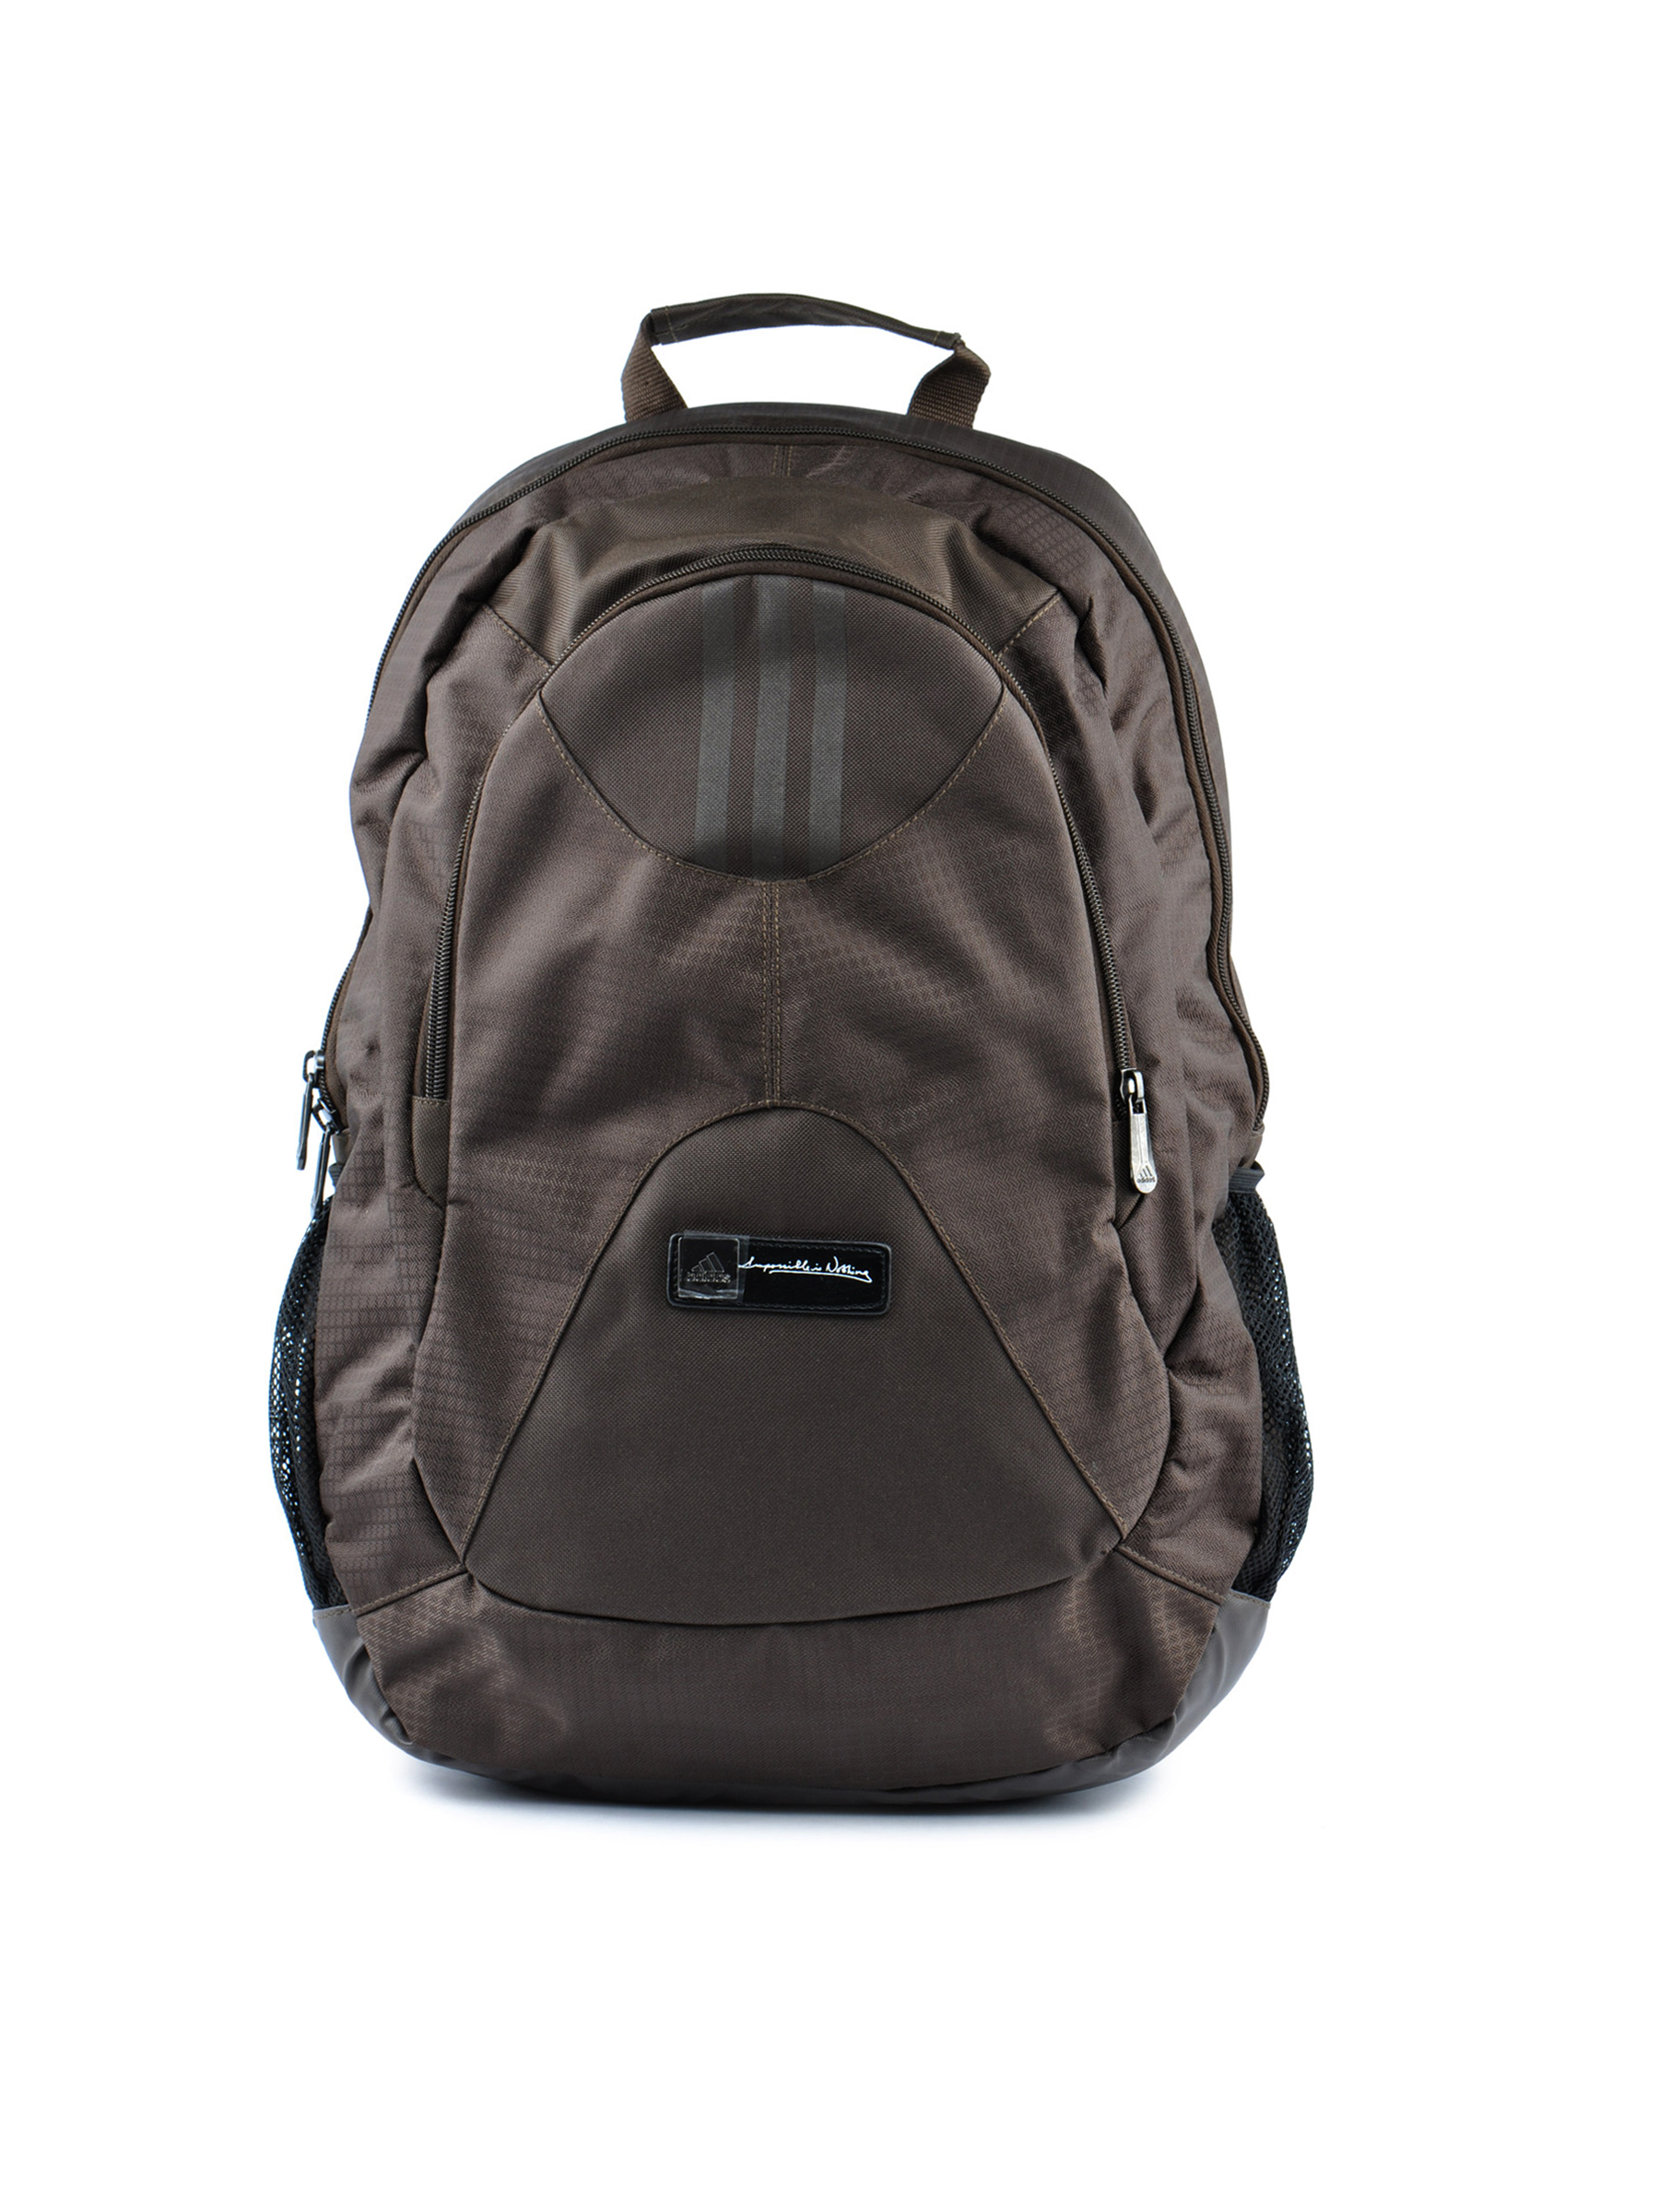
ADIDAS Unisex Ep Bp Adv Casu Brown Backpack
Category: Accessories / Bags / Backpacks
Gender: Unisex
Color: Brown
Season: Fall 2011
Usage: Casual